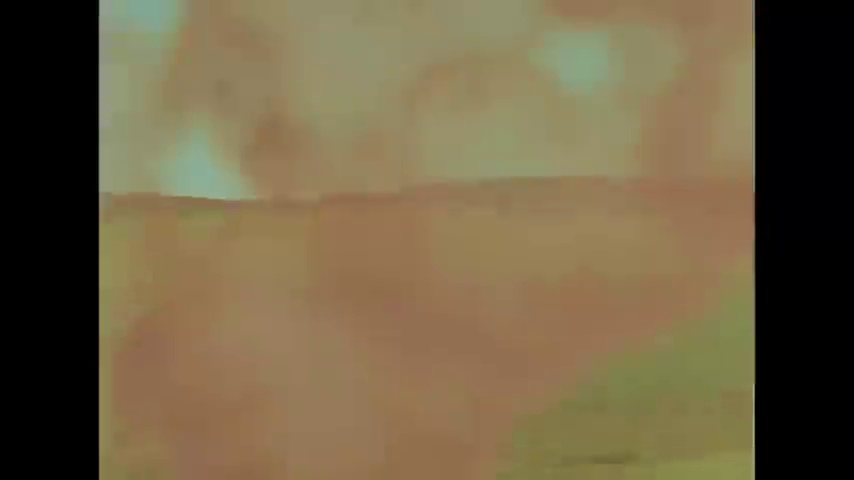
Portrait style: Cartoon Portrait